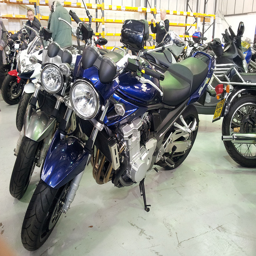
A room filled with parked motorcycles side by side.
An array of parked motorcycles with varying colors.
several new motorcycles parked in an indoor enclosure
There are multiple motorcycles parked in a garage.
Motorcycles in a room of some sort that is bright inside.